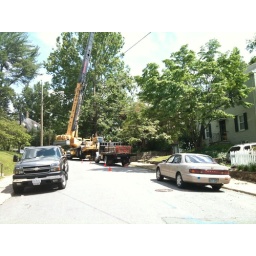
Removing a big tree from a house in my neighborhood.